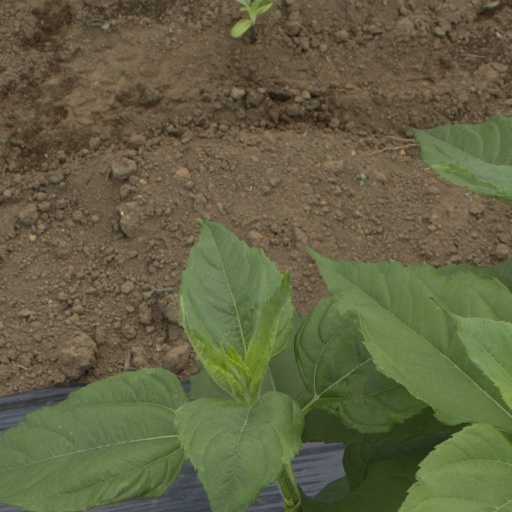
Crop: Jerusalem artichoke